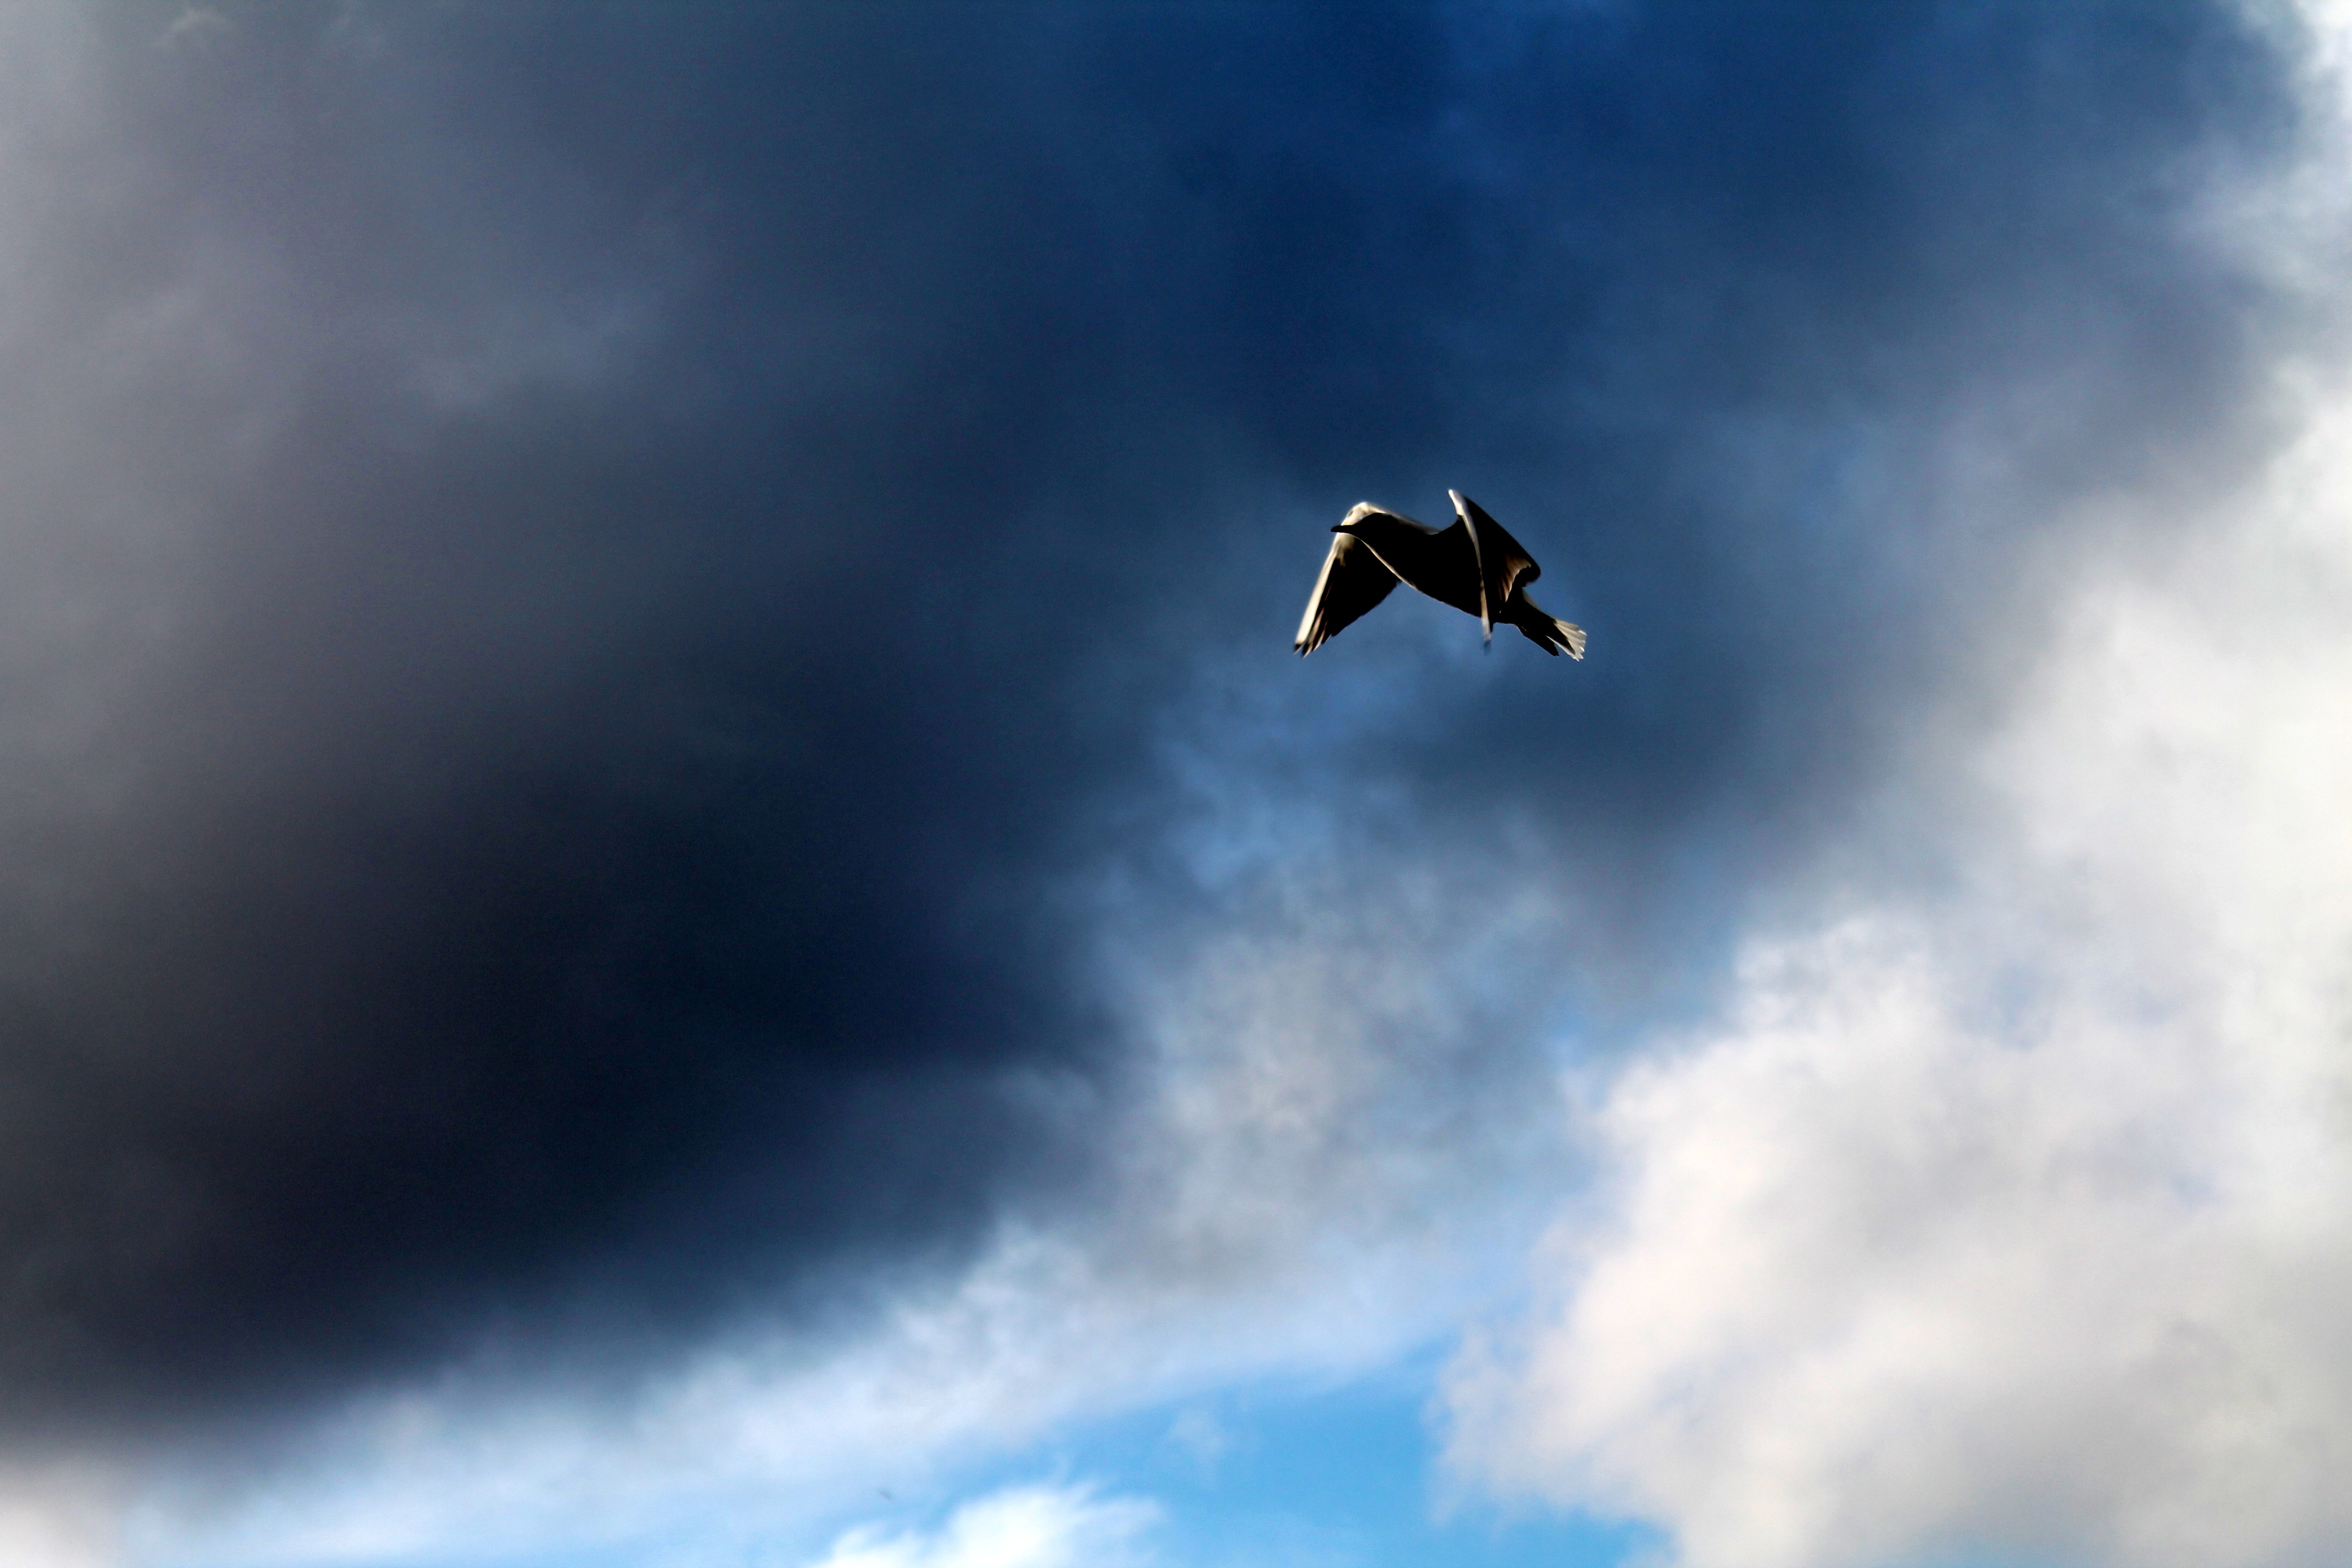
bird, wing, cloud, sky, seabird, flight, blue, extreme sport, ala, parachuting, meteorological phenomenon, atmosphere of earth